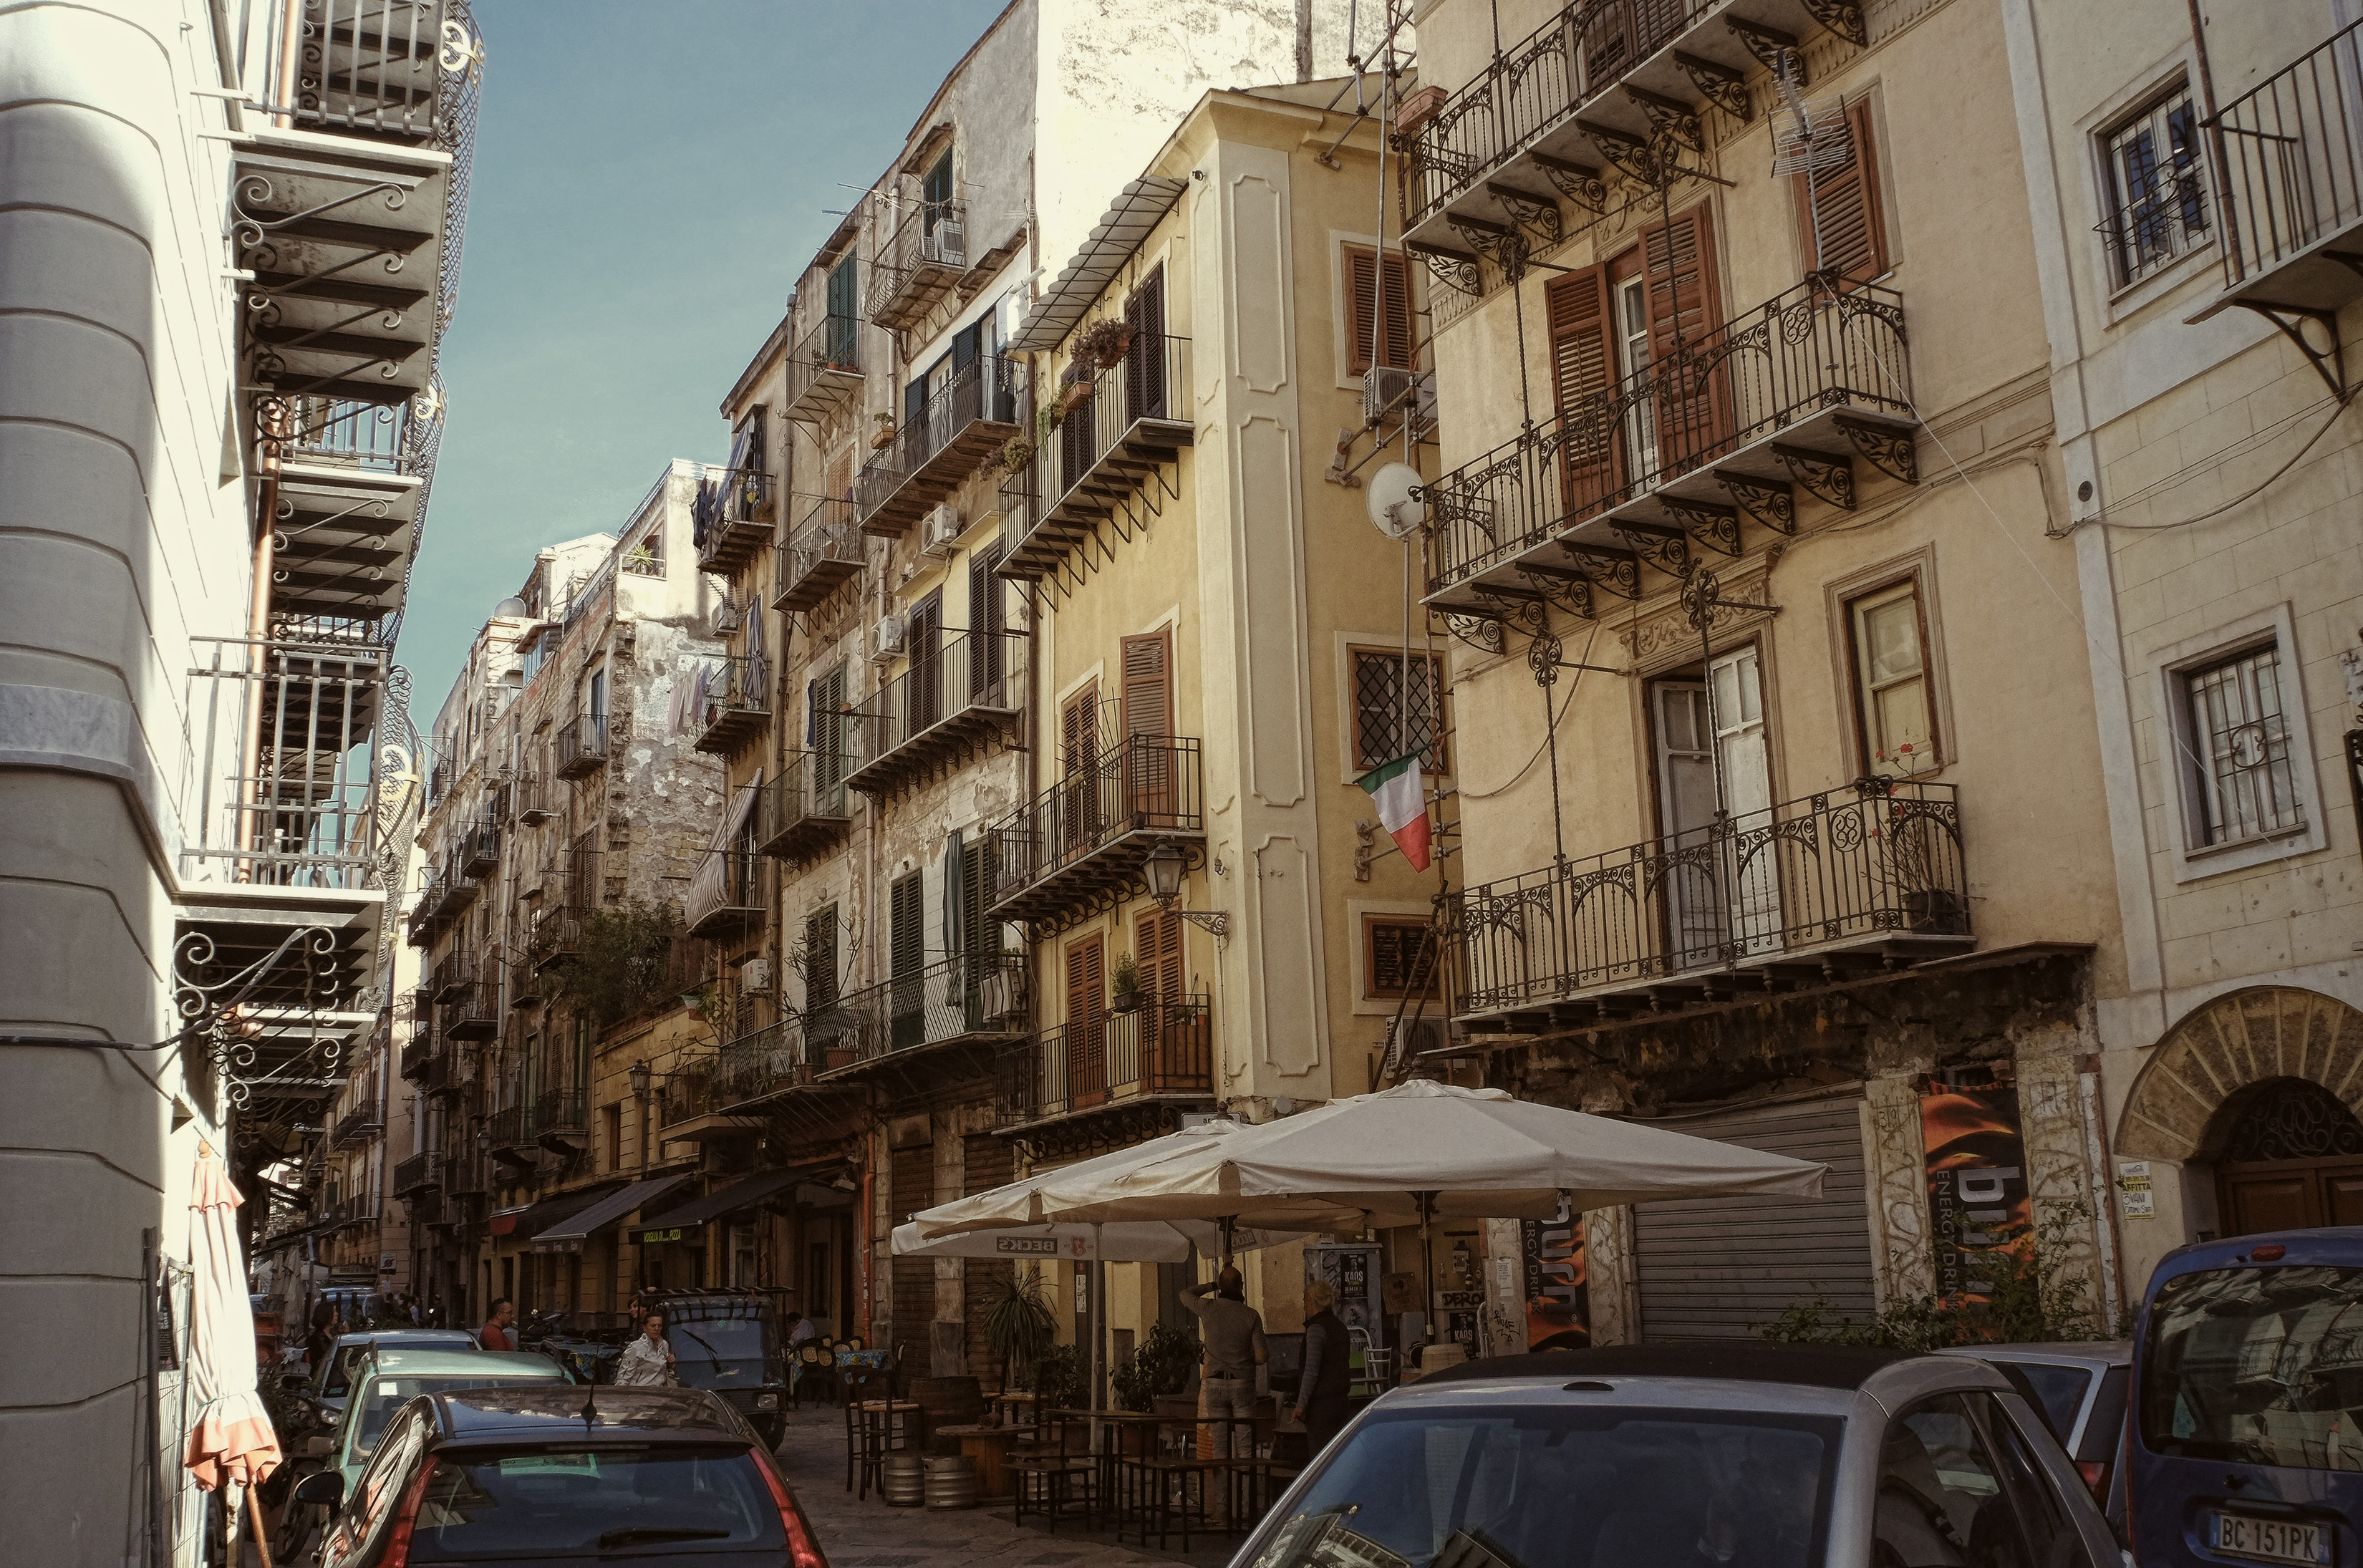
architecture, road, street, town, alley, city, cityscape, downtown, italy, facade, infrastructure, fuji, sicily, palermo, fujix, fujixe1, e1, neighbourhood, urban area, residential area, human settlement